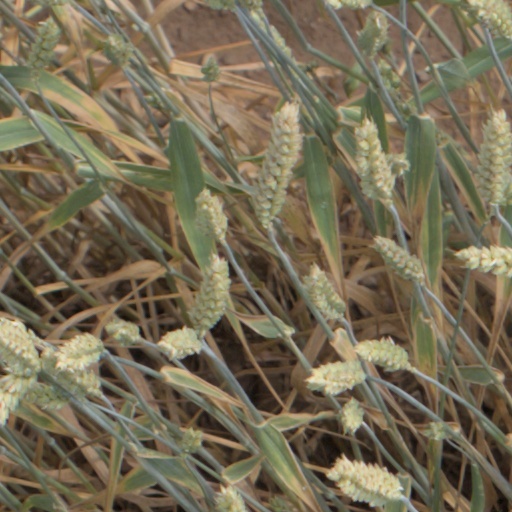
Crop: wheat